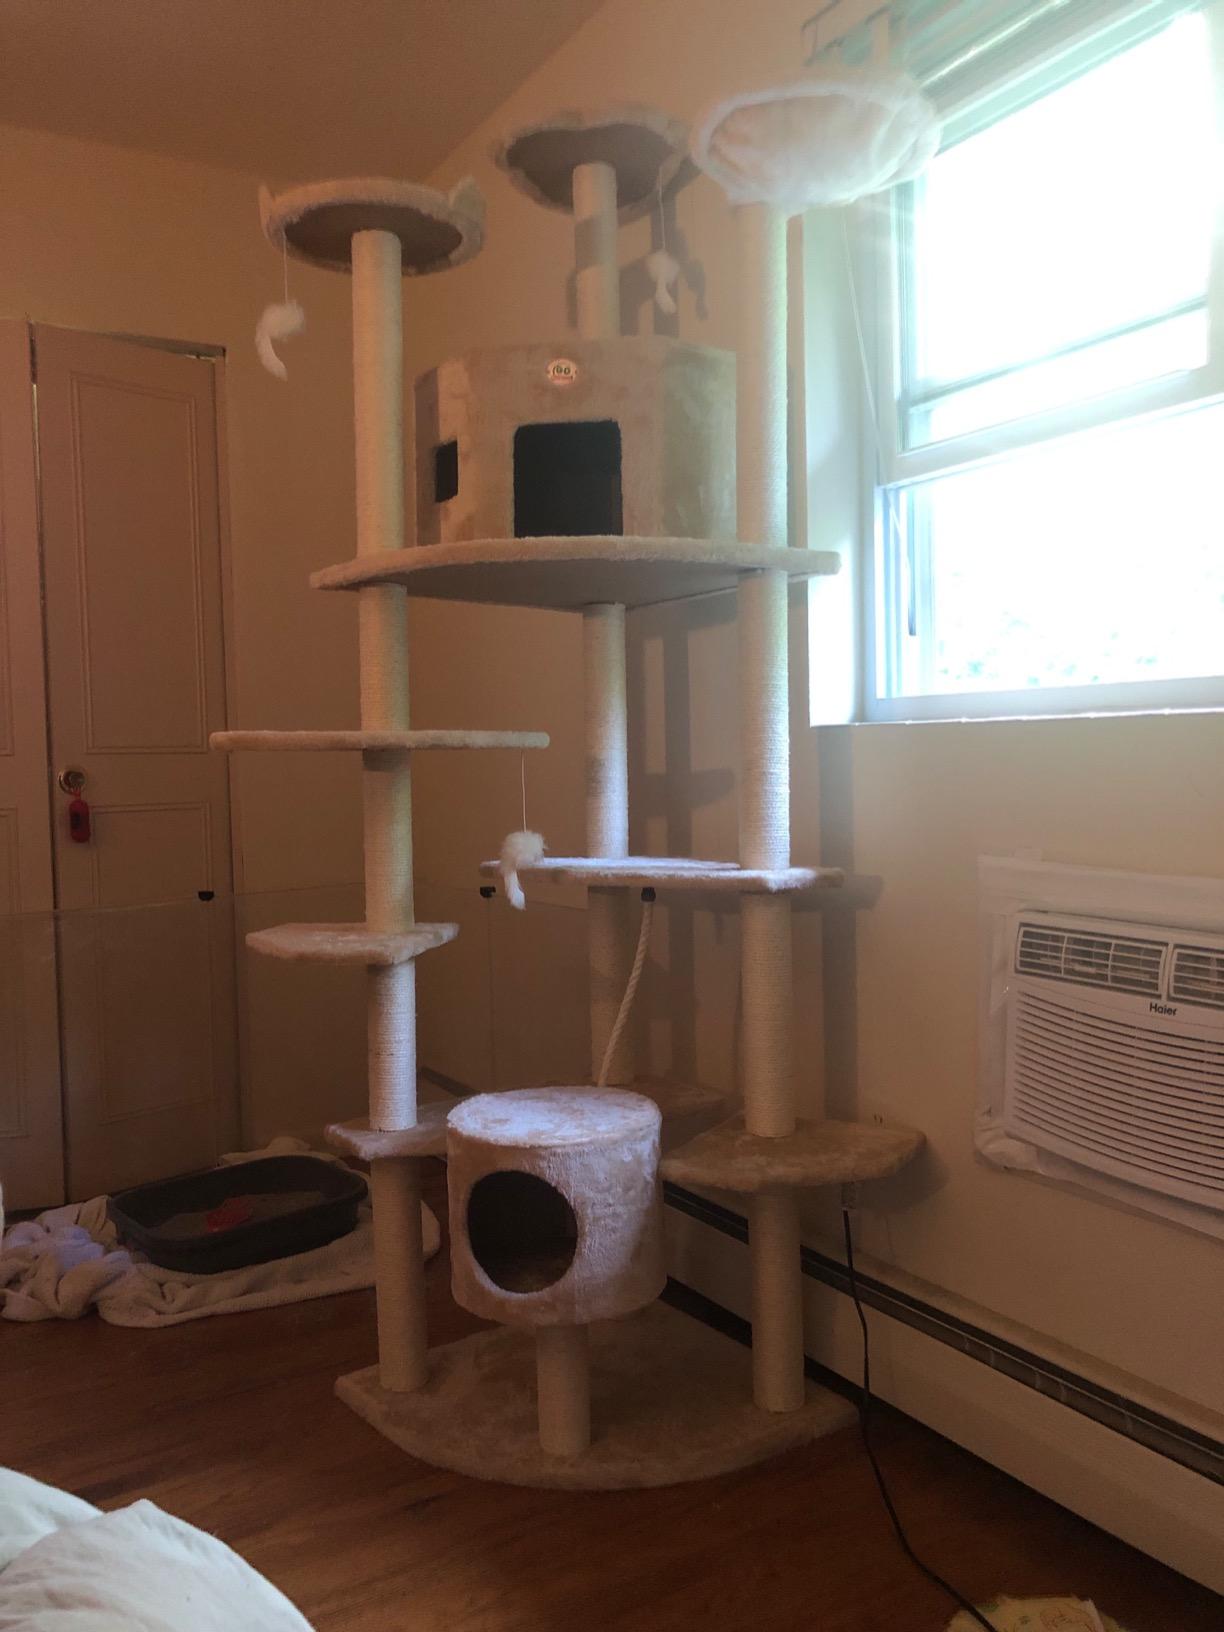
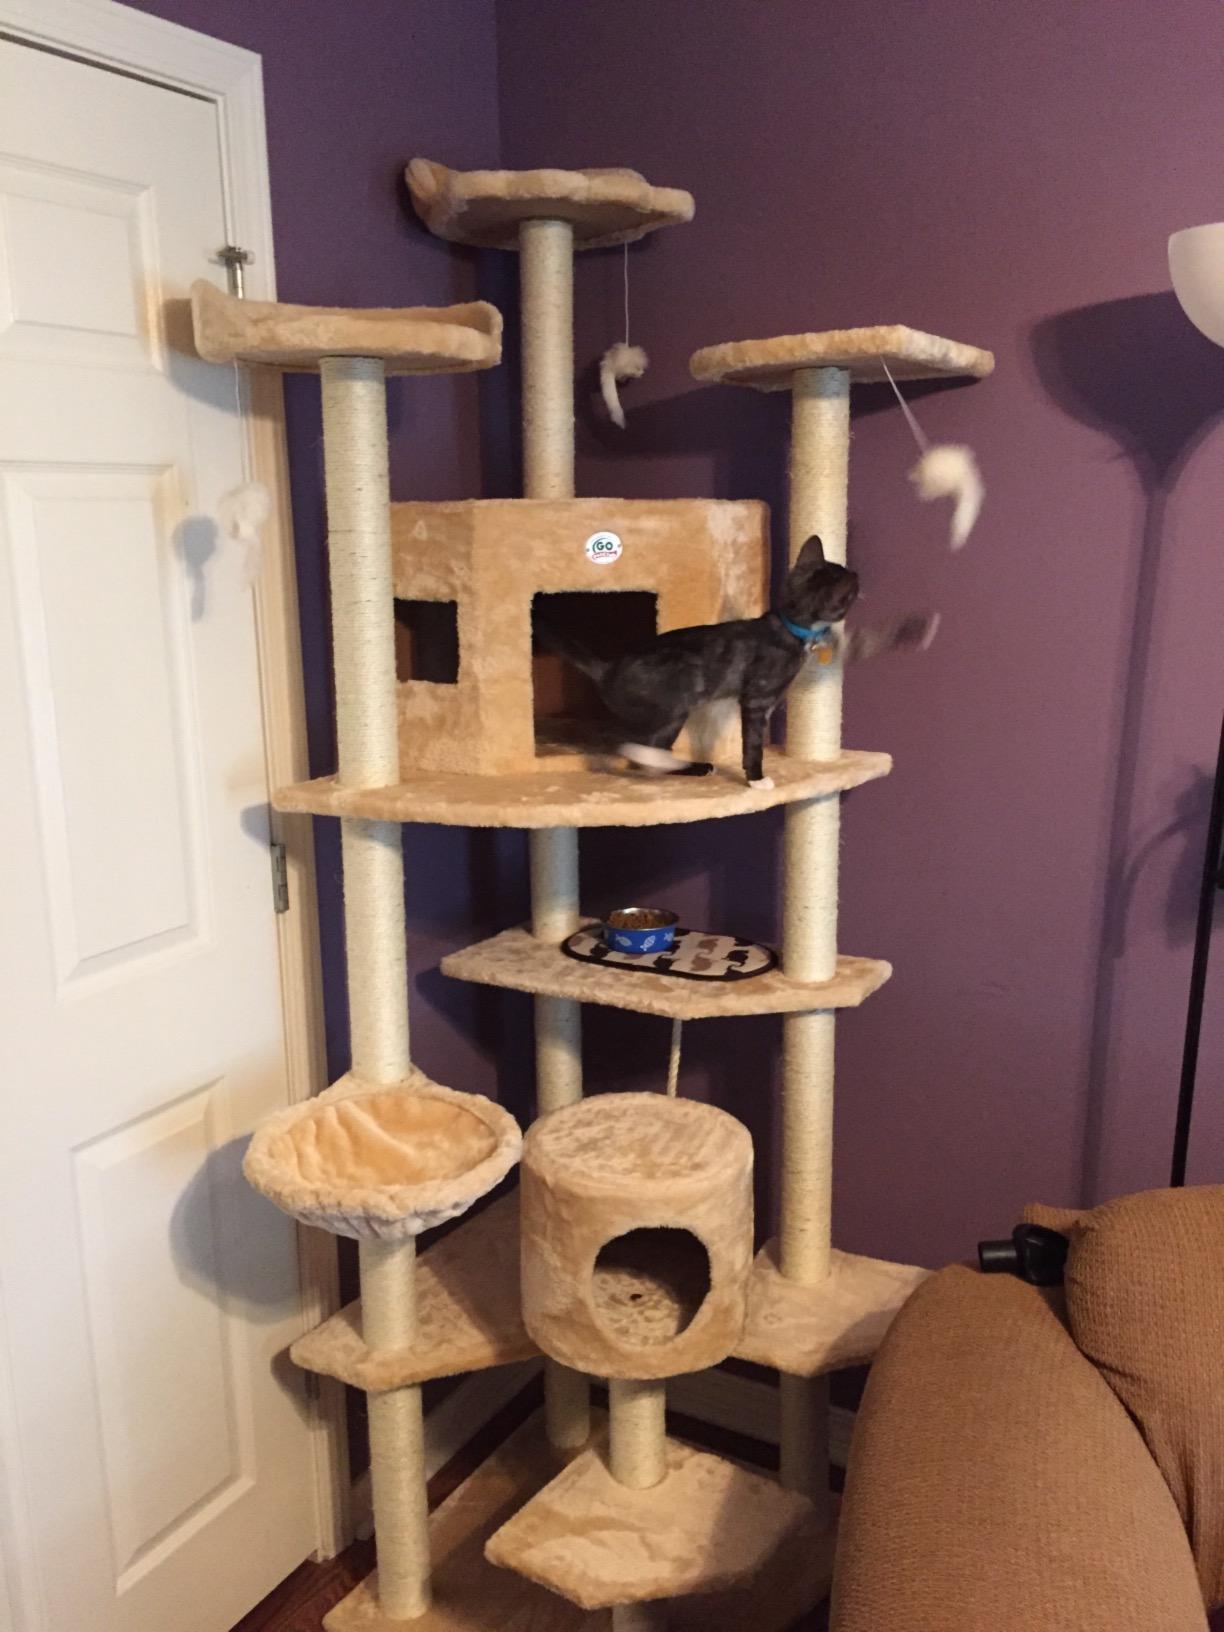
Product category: items_cat tree
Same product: yes